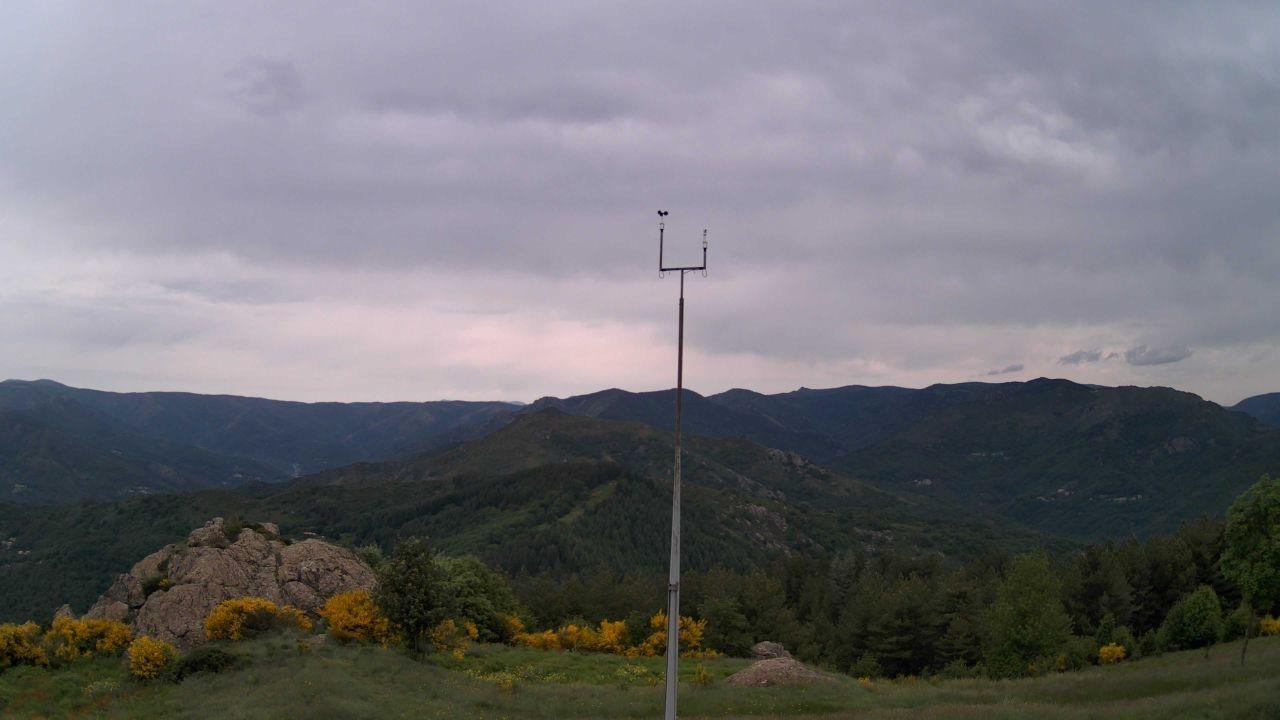
Fire: no
Smoke: yes